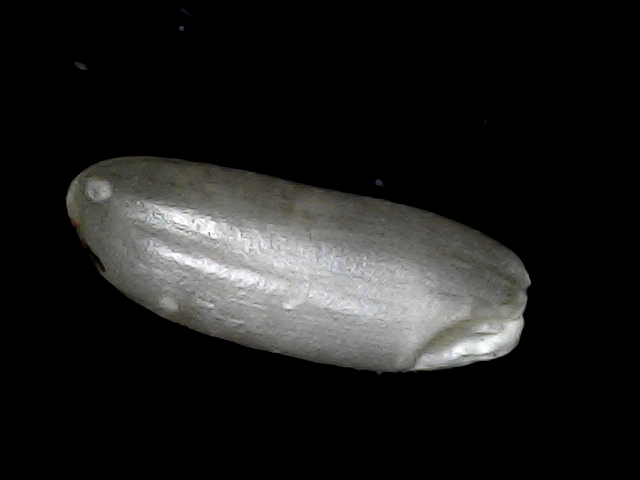
Rice variety: BD49